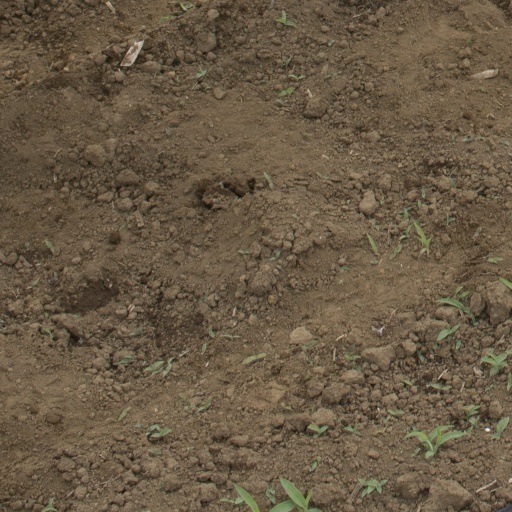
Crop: Jerusalem artichoke